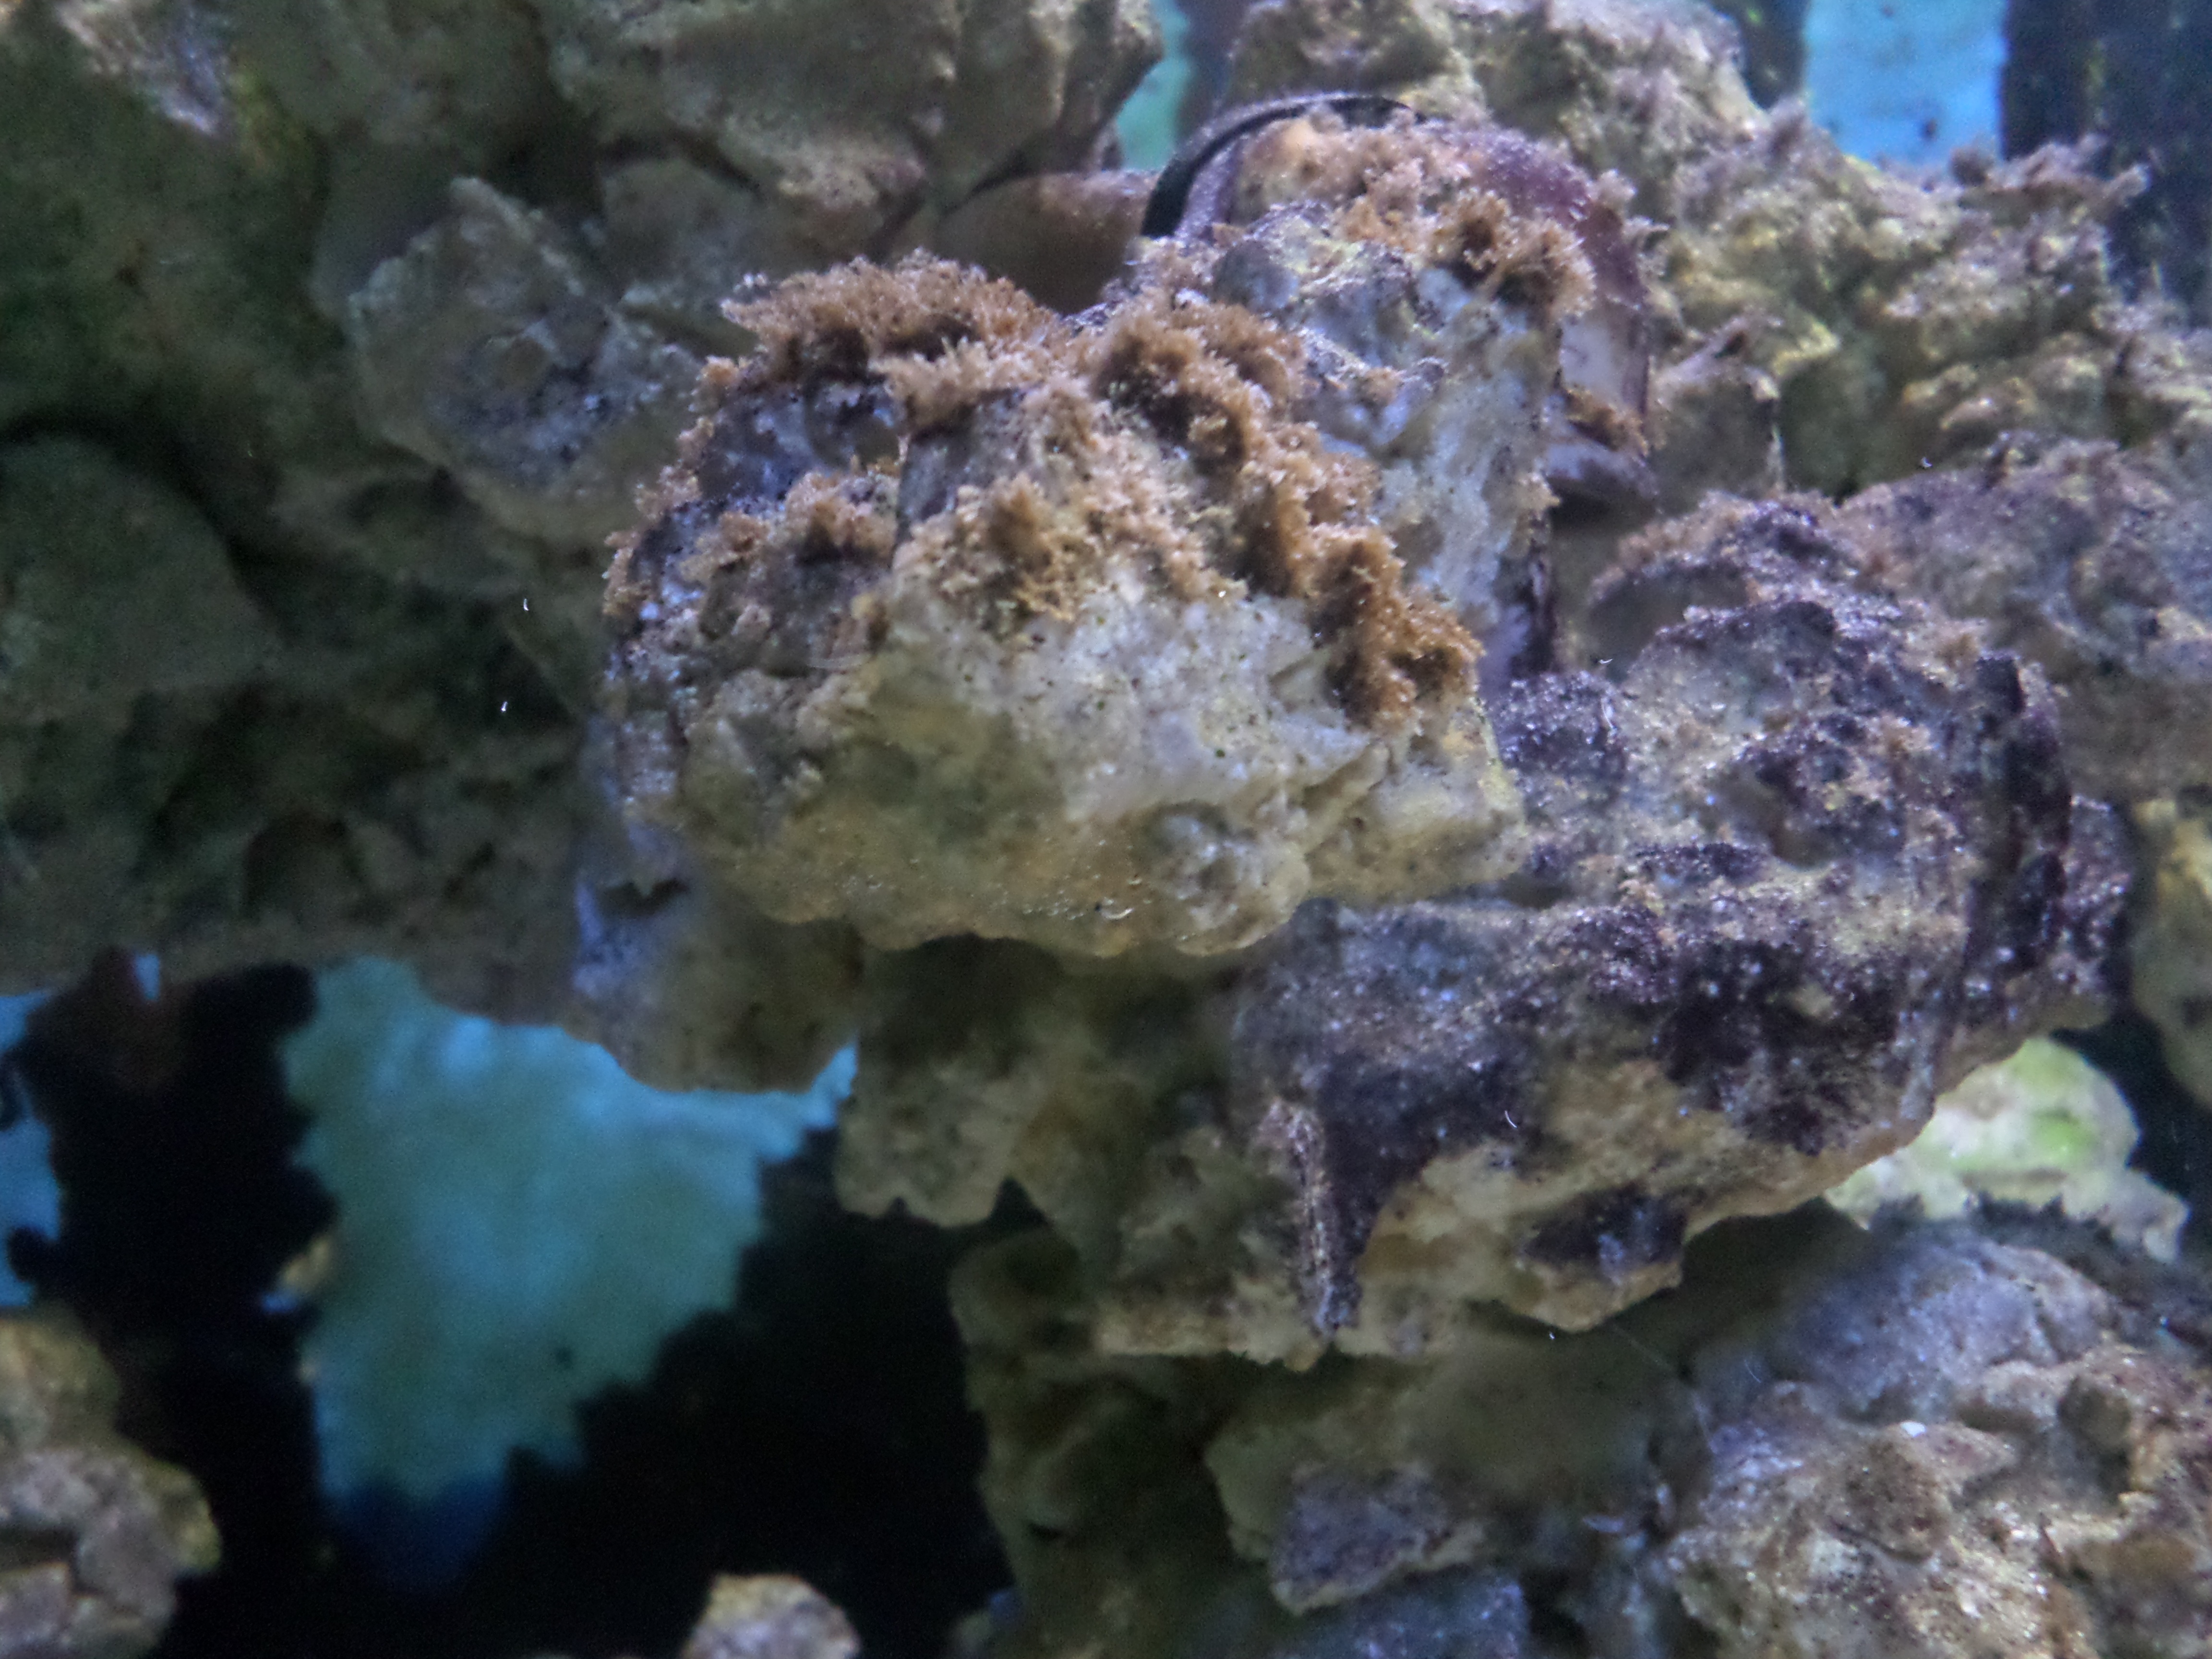
underwater, biology, coral, coral reef, invertebrate, reef, organism, marine biology, marine invertebrates